Health in Malawi

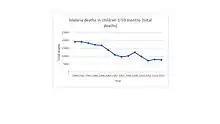

In 2013 Malawi had a HIV/AIDS adult prevalence rate of 11%. In 2013 there were 920,000 people living with HIV/AIDS, and 51,000 AIDS related deaths.